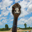
Label: bird